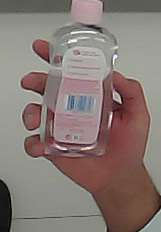
Product: johnson_baby